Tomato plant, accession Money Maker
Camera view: vertical (180 deg); turntable rotation: 90 degrees
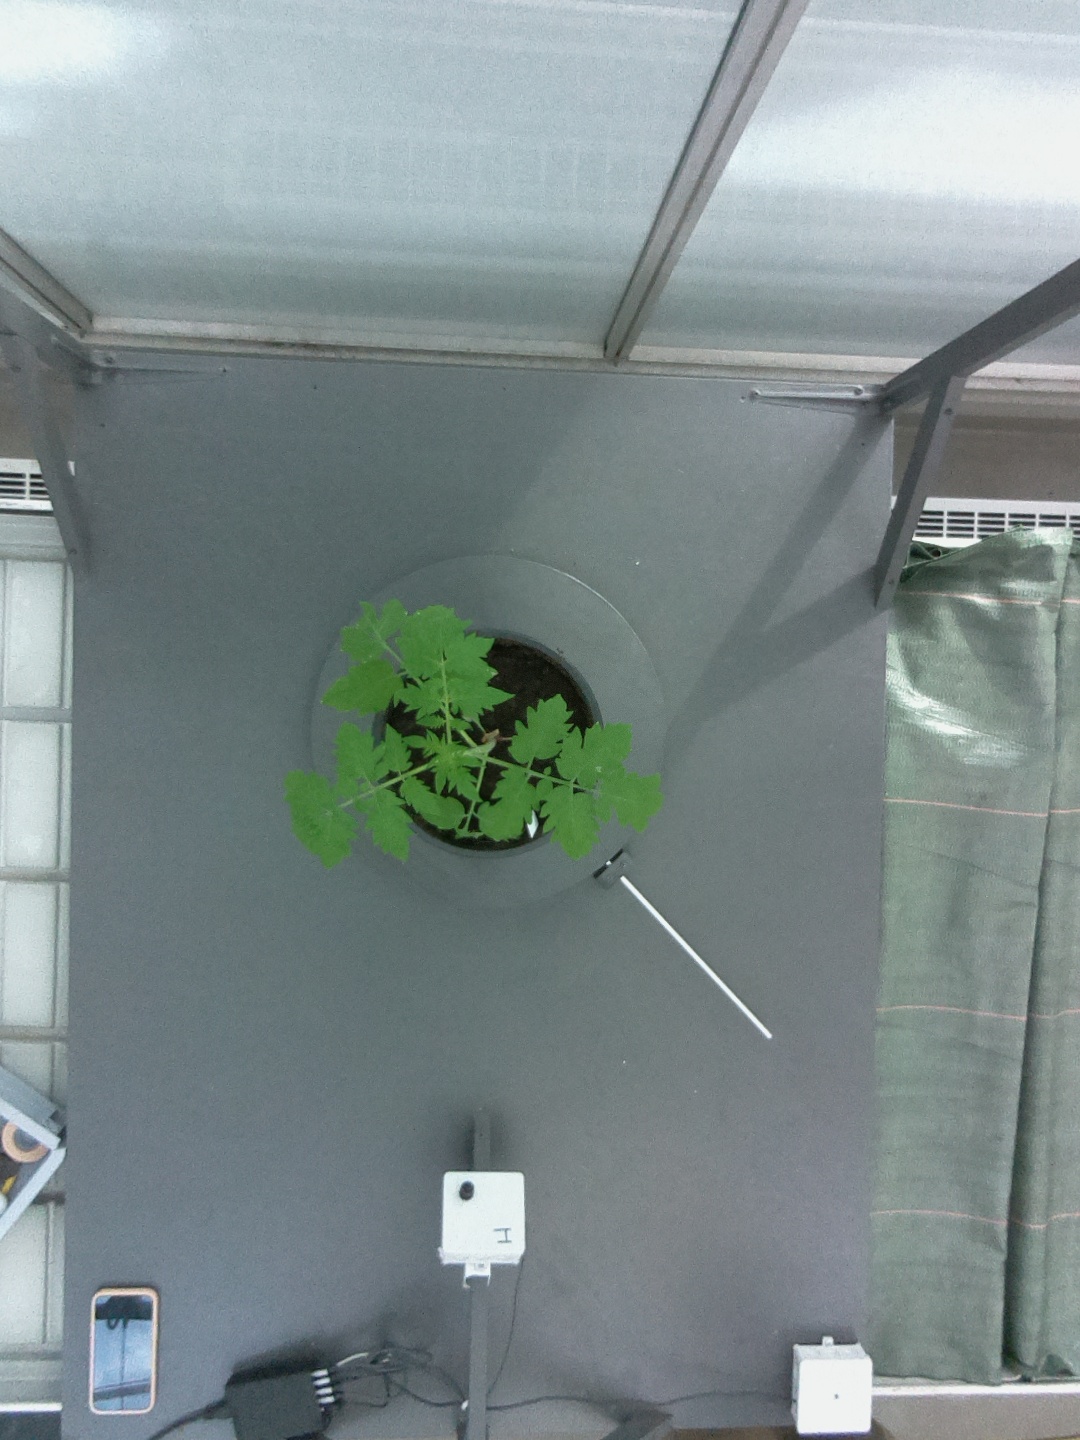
BBCH growth stage 13: 6 of true leaves visible